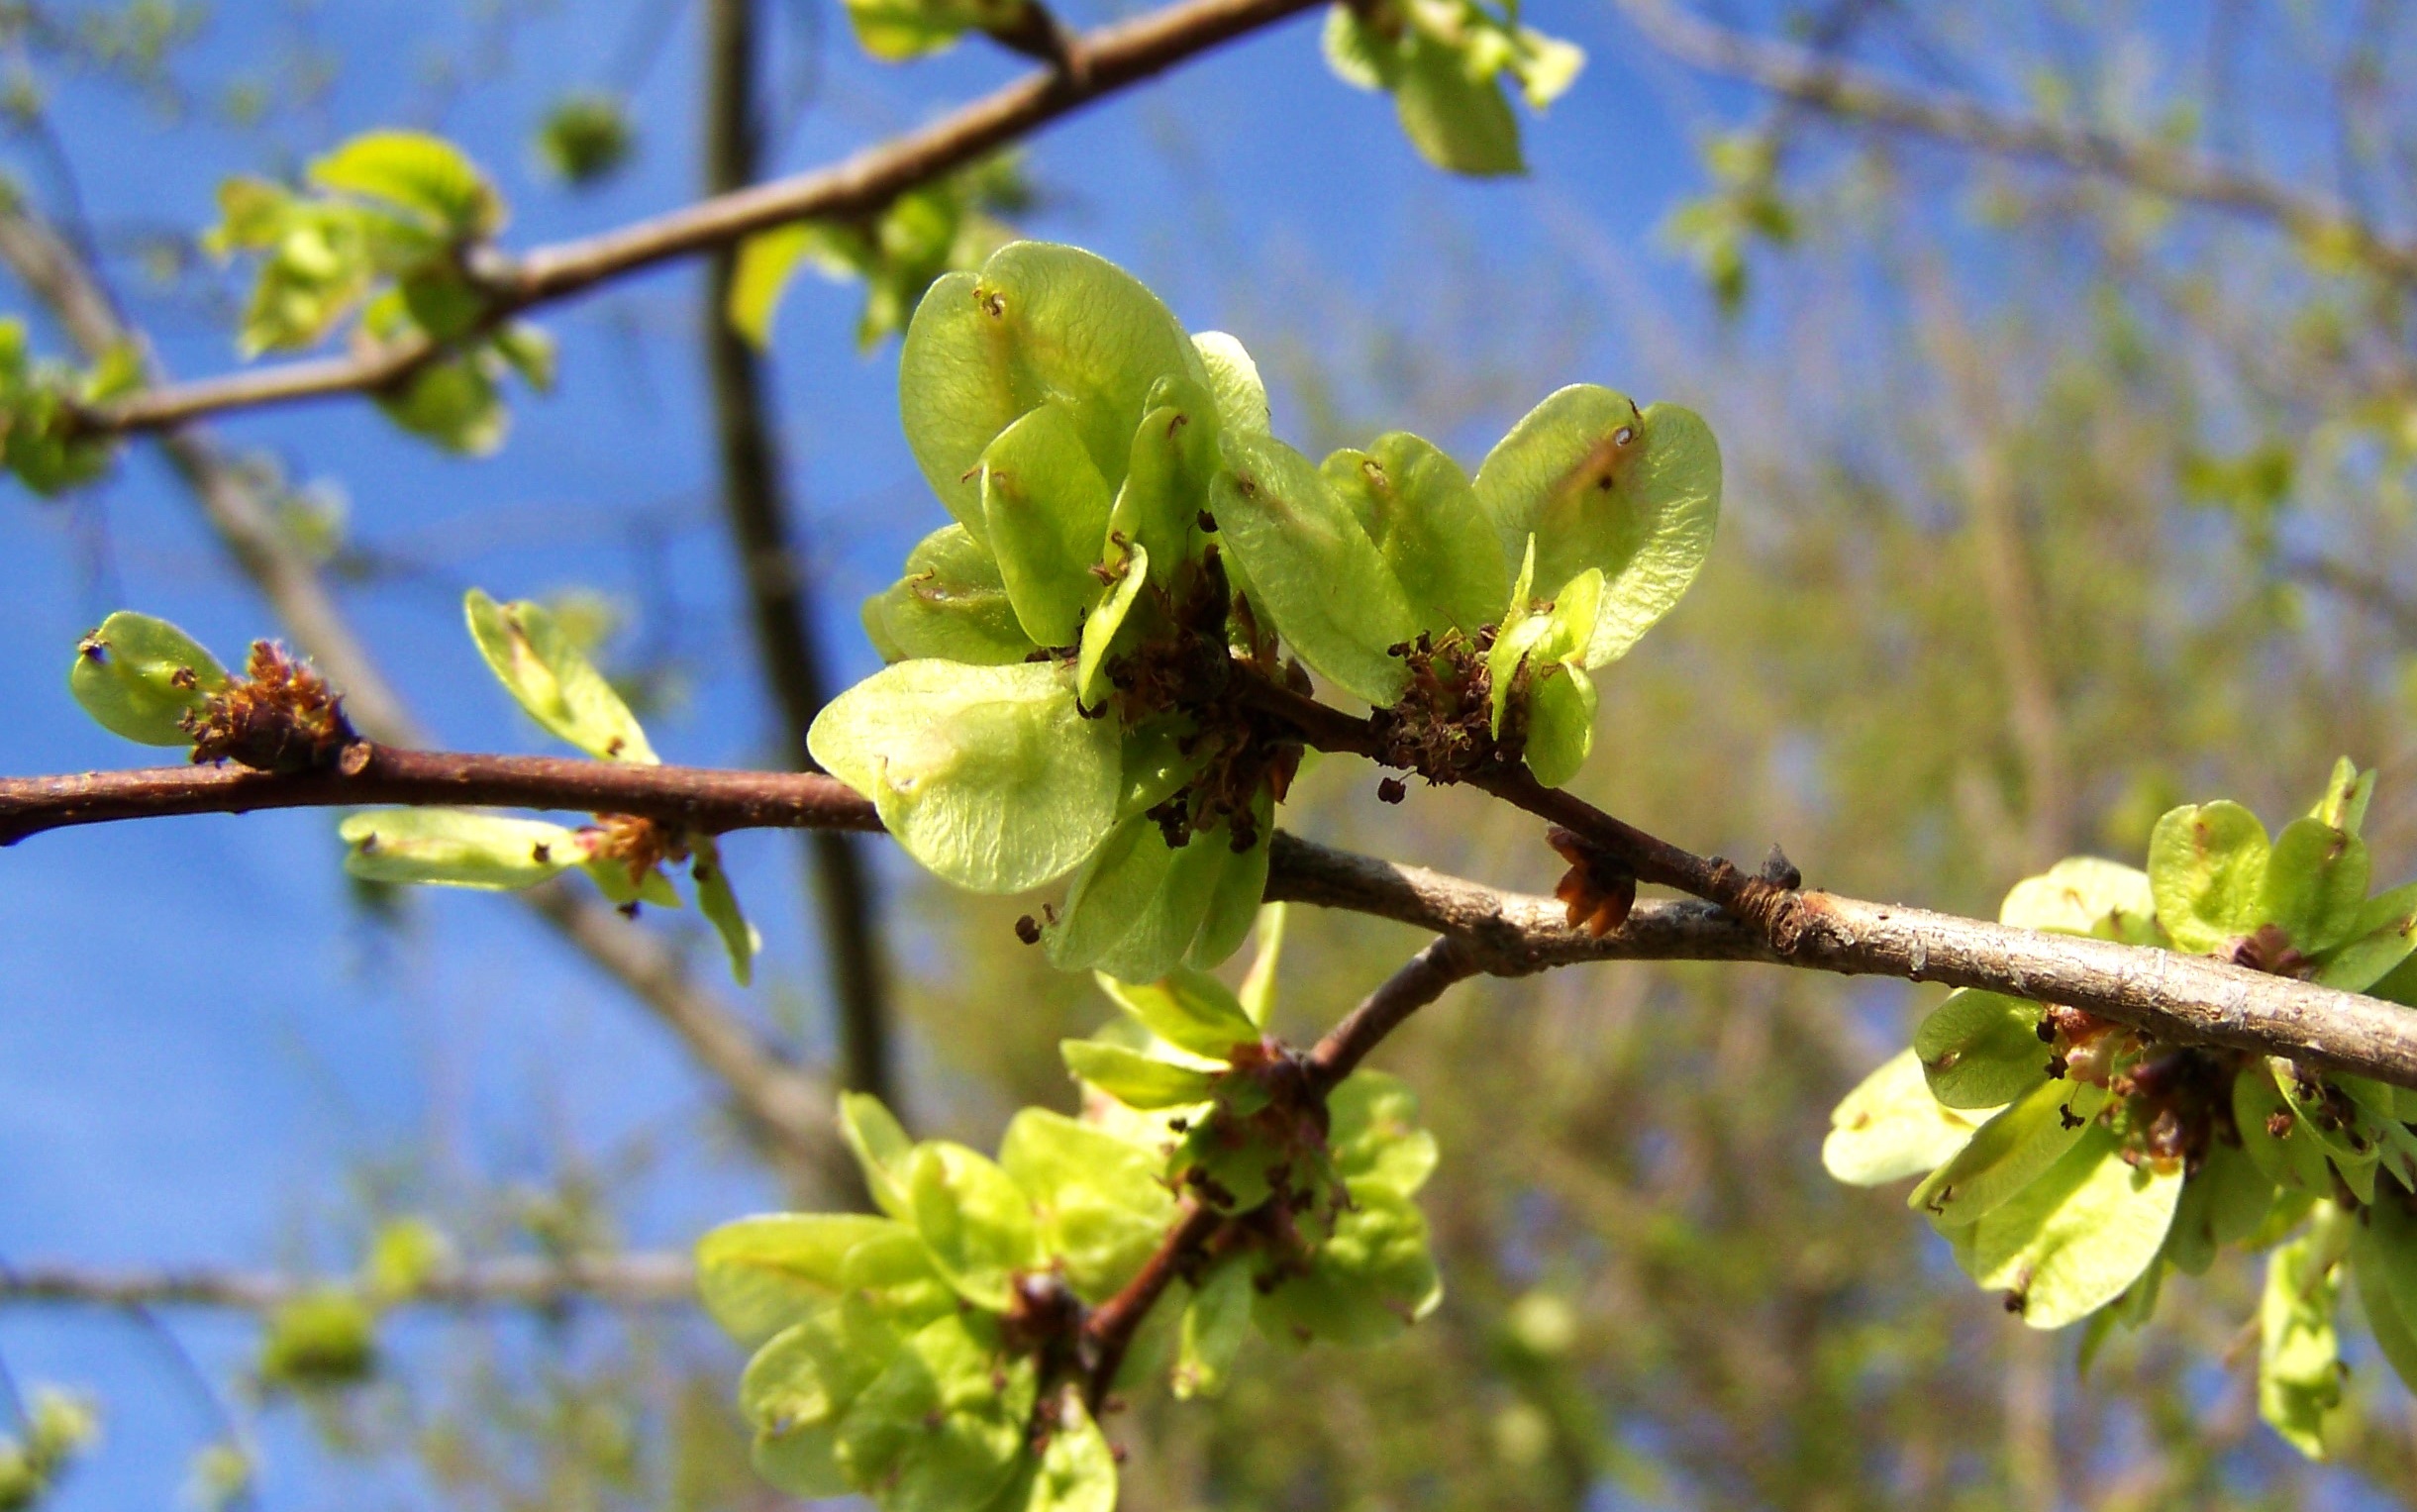
tree, nature, branch, blossom, plant, fruit, sunlight, leaf, flower, food, spring, green, produce, flora, shrub, deciduous, flowering plant, woody plant, land plant, blooming elm branch, green inflorescence